Indonesian painting

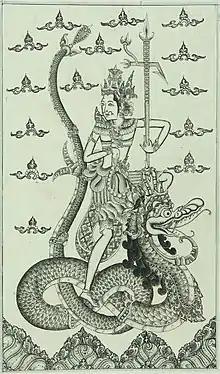
Mahadewa (Indonesian deity) painting depicted on a dragon (snake) wriggling with a stick in his hand. Mahadewa is associated with the highest mountain in Bali, Mount Agung. I. Dewa Gedé Raka Poedja

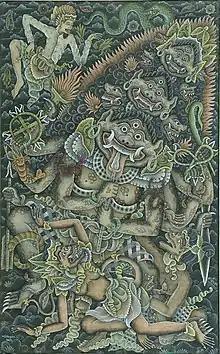
Painting of Vishnu in battle with two monkeys and an acetic figure

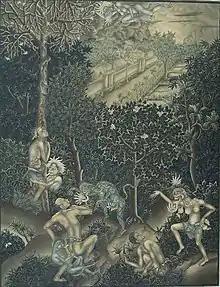
Painting The fight between Balian Batur and Leyak in the cemetery. Gusti Njoman Gdé (1938)

The new Indonesian painting that has developed in Indonesia, like art in general, cannot be fully understood without placing it within the overall framework of Indonesian society and culture. The development of Indonesian painting works was strongly influenced by historical forces. Indonesian painting only developed after the era of Islamic painting. Painting at this time experienced a very rapid development along with the development of Indonesian art in which figures such as Raden Saleh, Affandi, Basuki Abdullah and others.